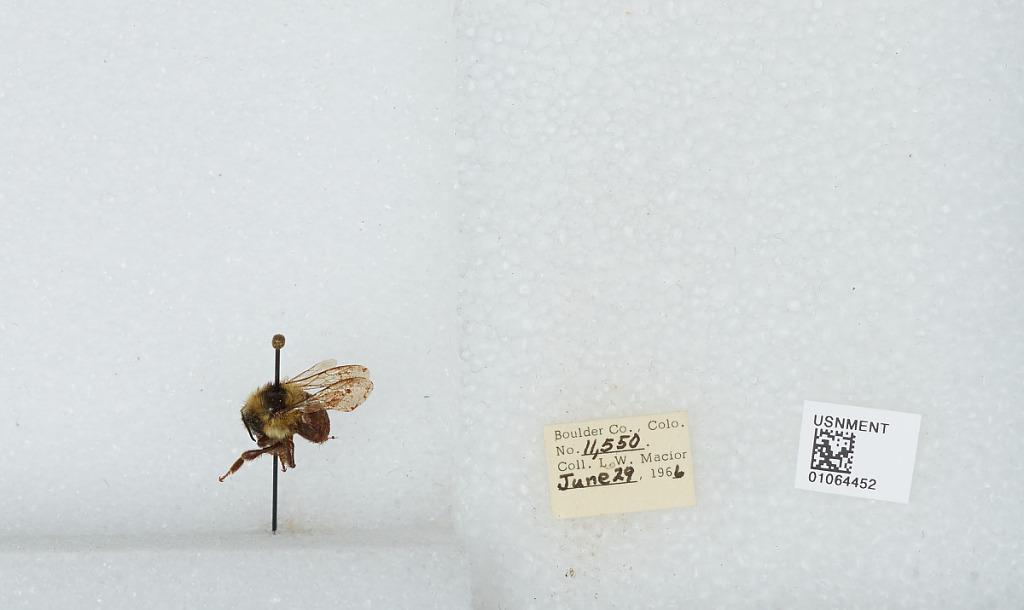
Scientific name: Bombus (Pyrobombus) bifarius Cresson
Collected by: L. Macior
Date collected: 1966-6-29
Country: United States
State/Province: Colorado
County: Boulder
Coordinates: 40.0017, -105.308